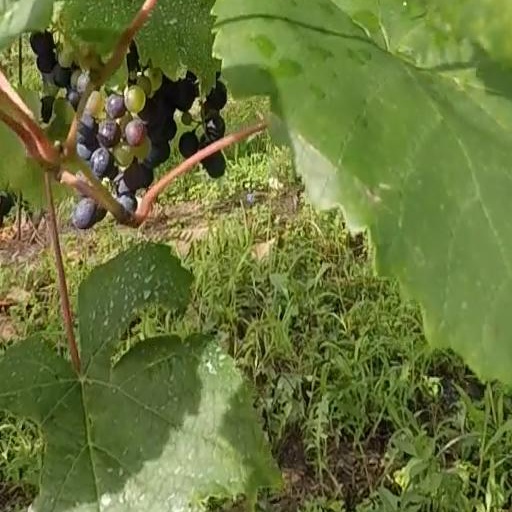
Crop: grape